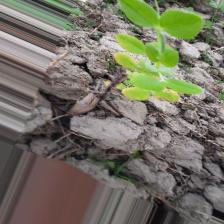
Label: Normal